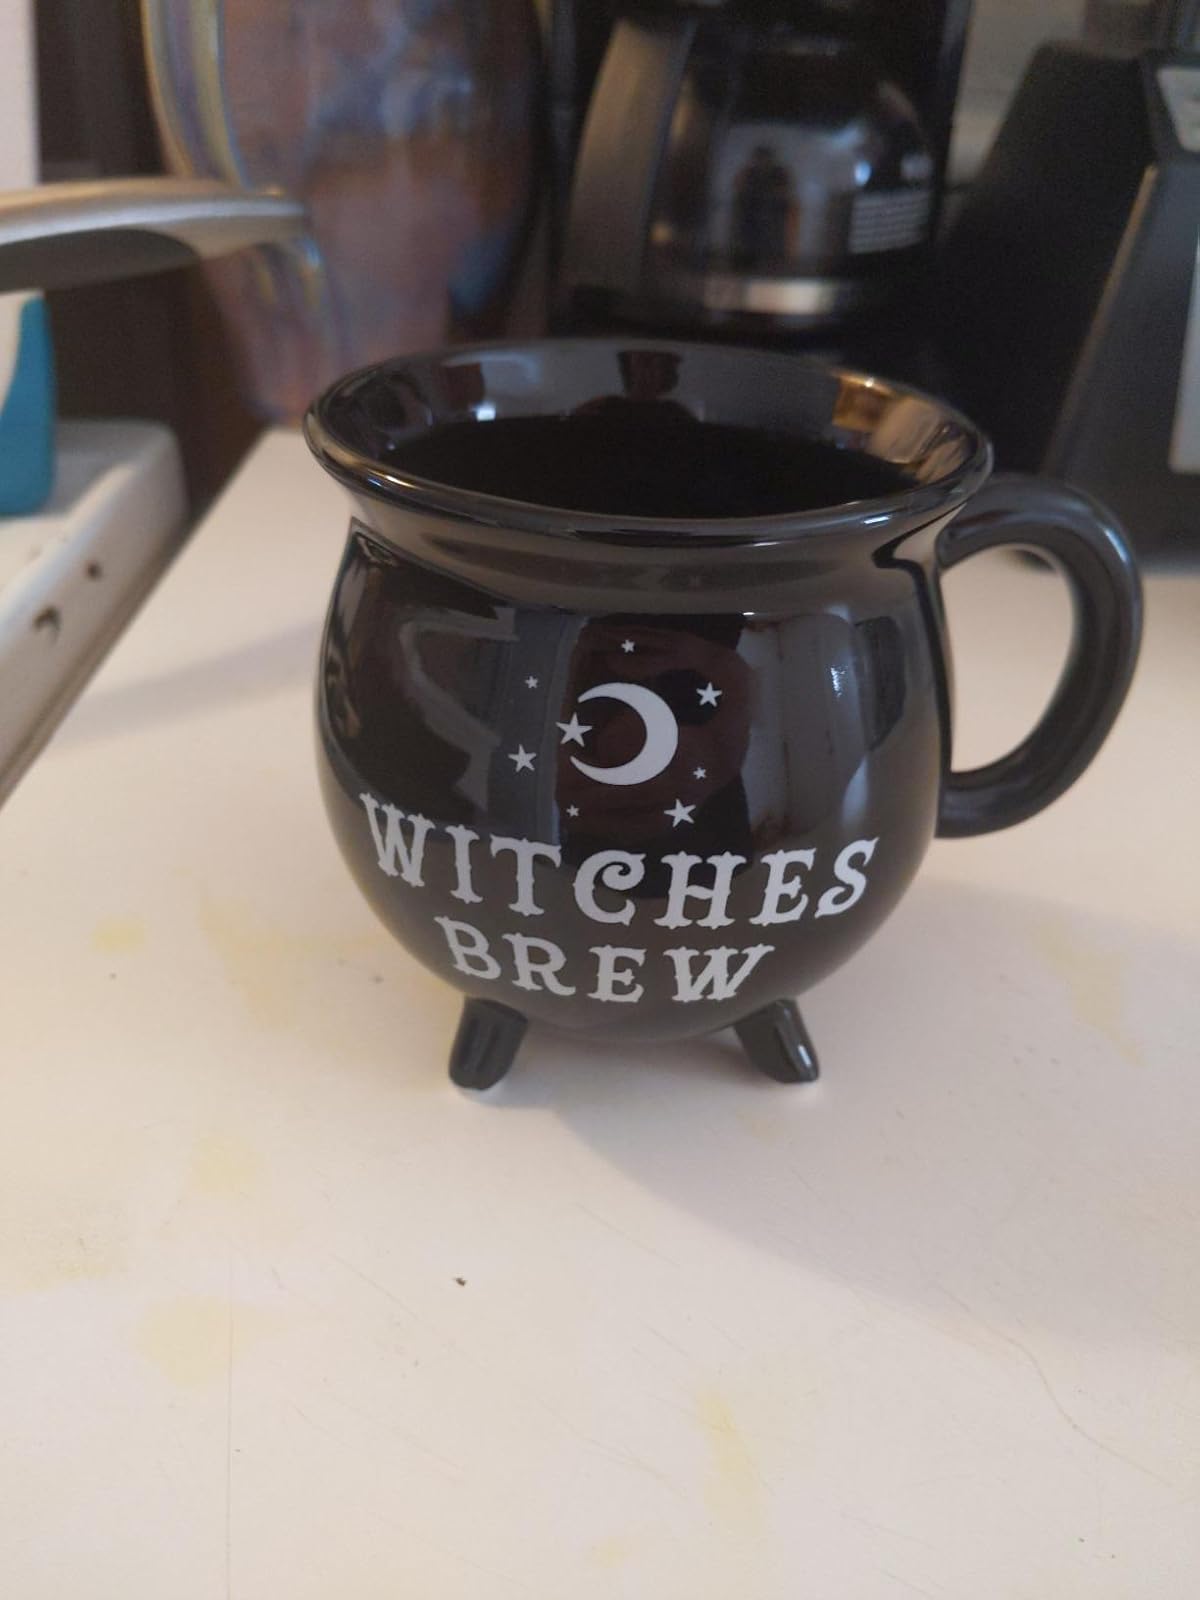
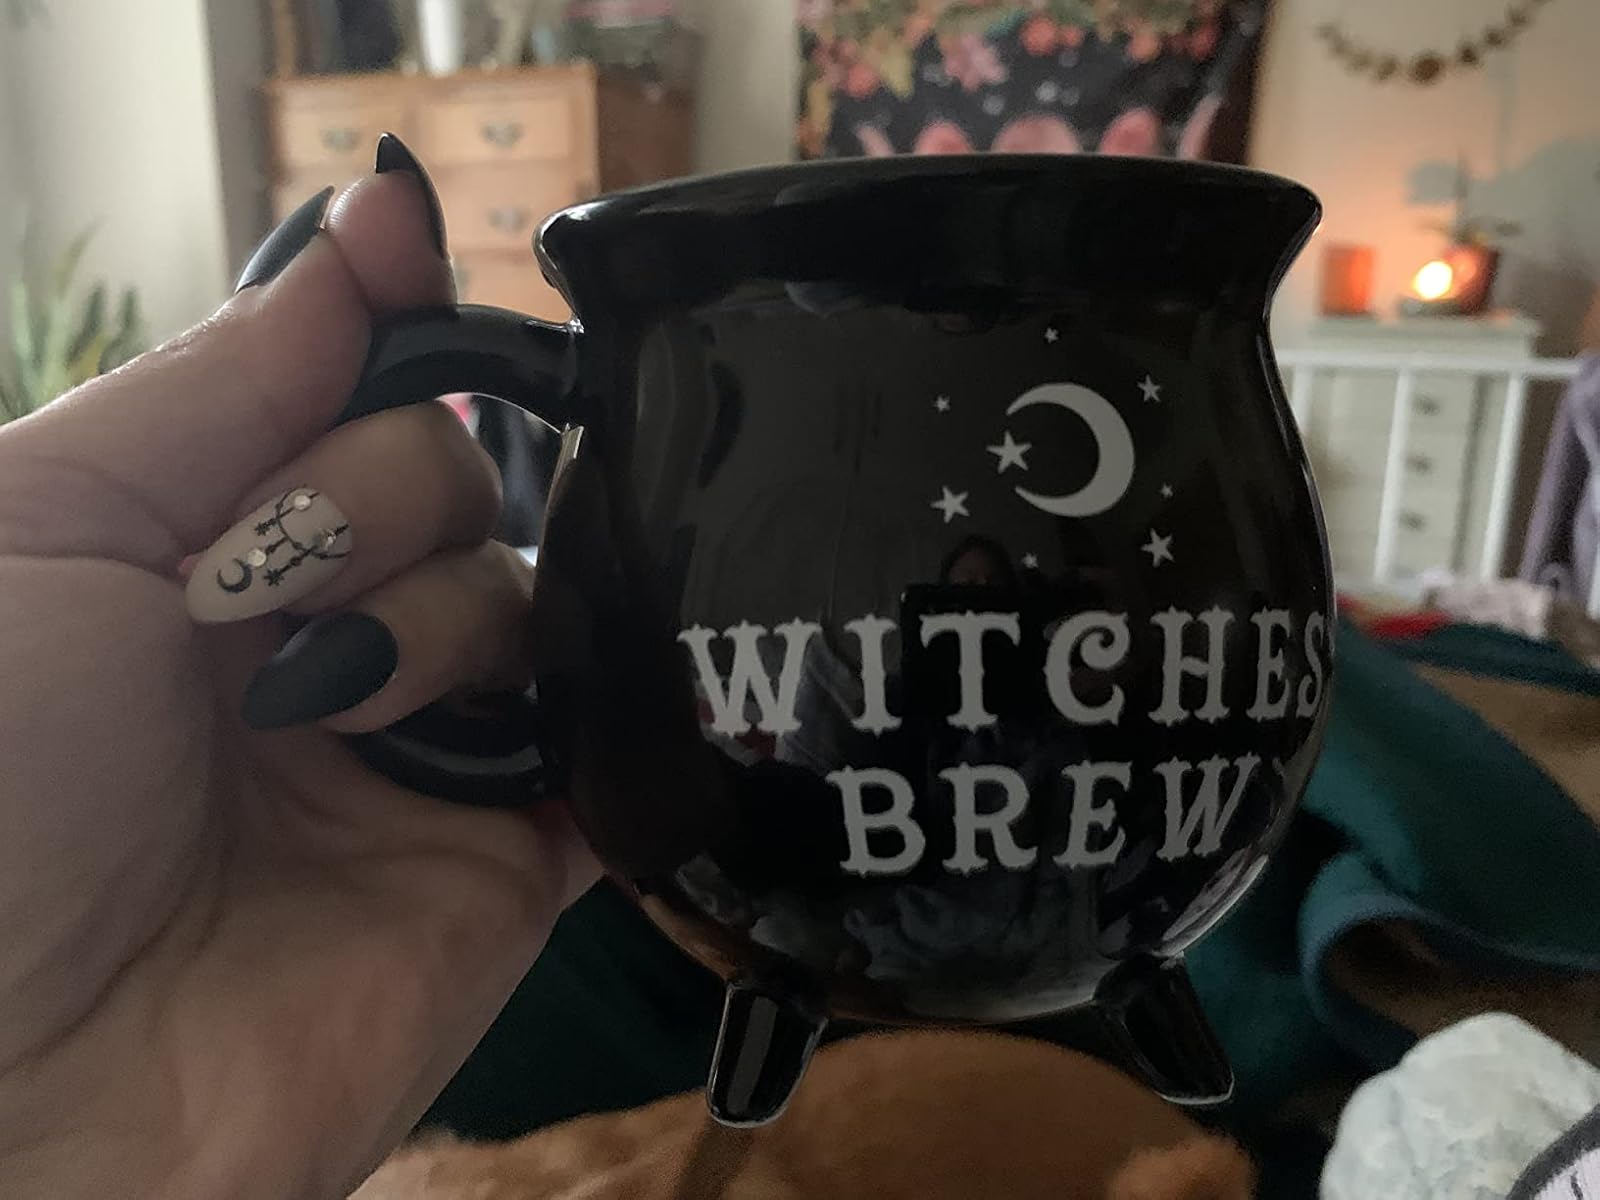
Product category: items_mug
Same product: yes